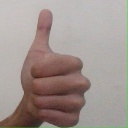
अक्षर: थ